List of Roger Waters band members

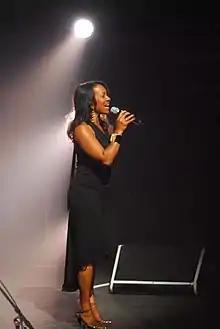
Katie Kissoon regularly performed as a backing vocalist with Waters between 1984 and 2007.

In 1984, Waters released his first solo album, "The Pros and Cons of Hitch Hiking", the album featured guitarist Eric Clapton, keyboardists Andy Bown and Michael Kamen (both previously Pink Floyd collaborators) horn players Raphael Ravenscroft, Kevin Flanagan, Vic Sullivan and David Sanborn, percussionists Andy Newmark and Ray Cooper and backing vocalists Madeline Bell, Katie Kissoon and Doreen Chanter.